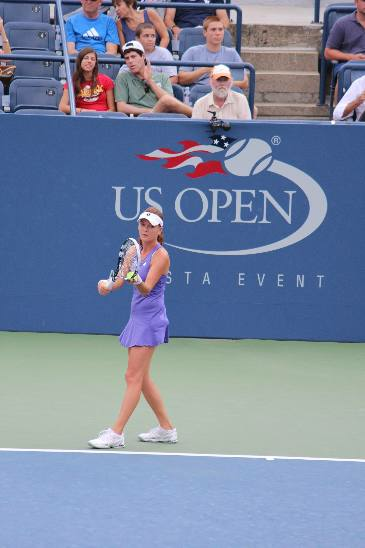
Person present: Yes